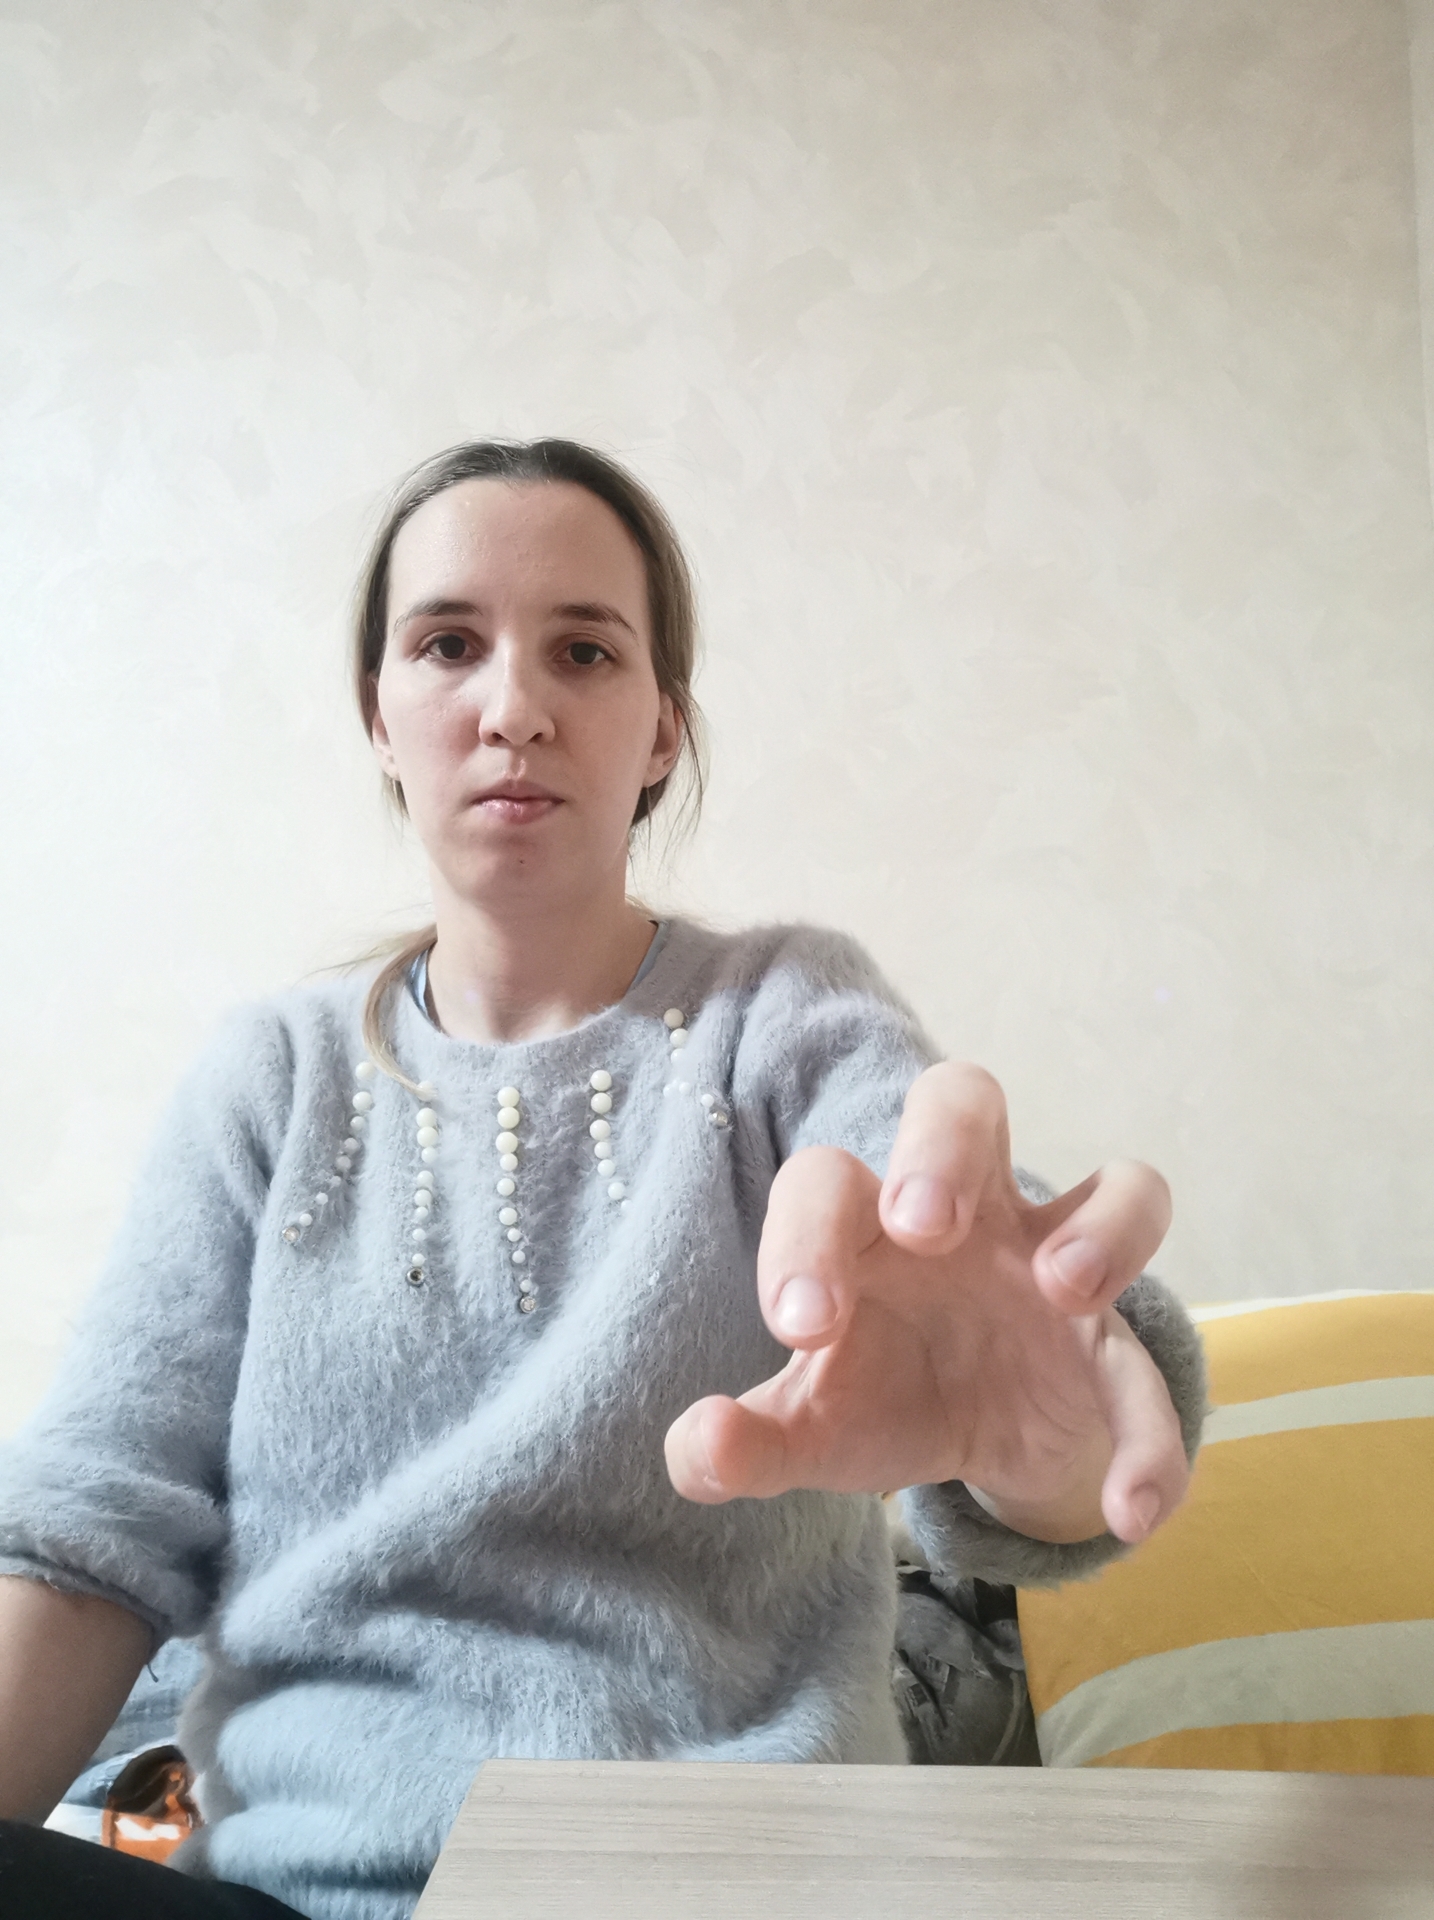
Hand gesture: grabbing